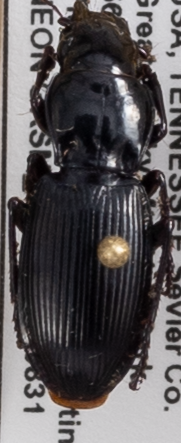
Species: Pterostichus acutipes acutipes
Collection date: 2021-08-31
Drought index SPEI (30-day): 1.93
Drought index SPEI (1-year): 1.22
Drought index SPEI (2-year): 2.09